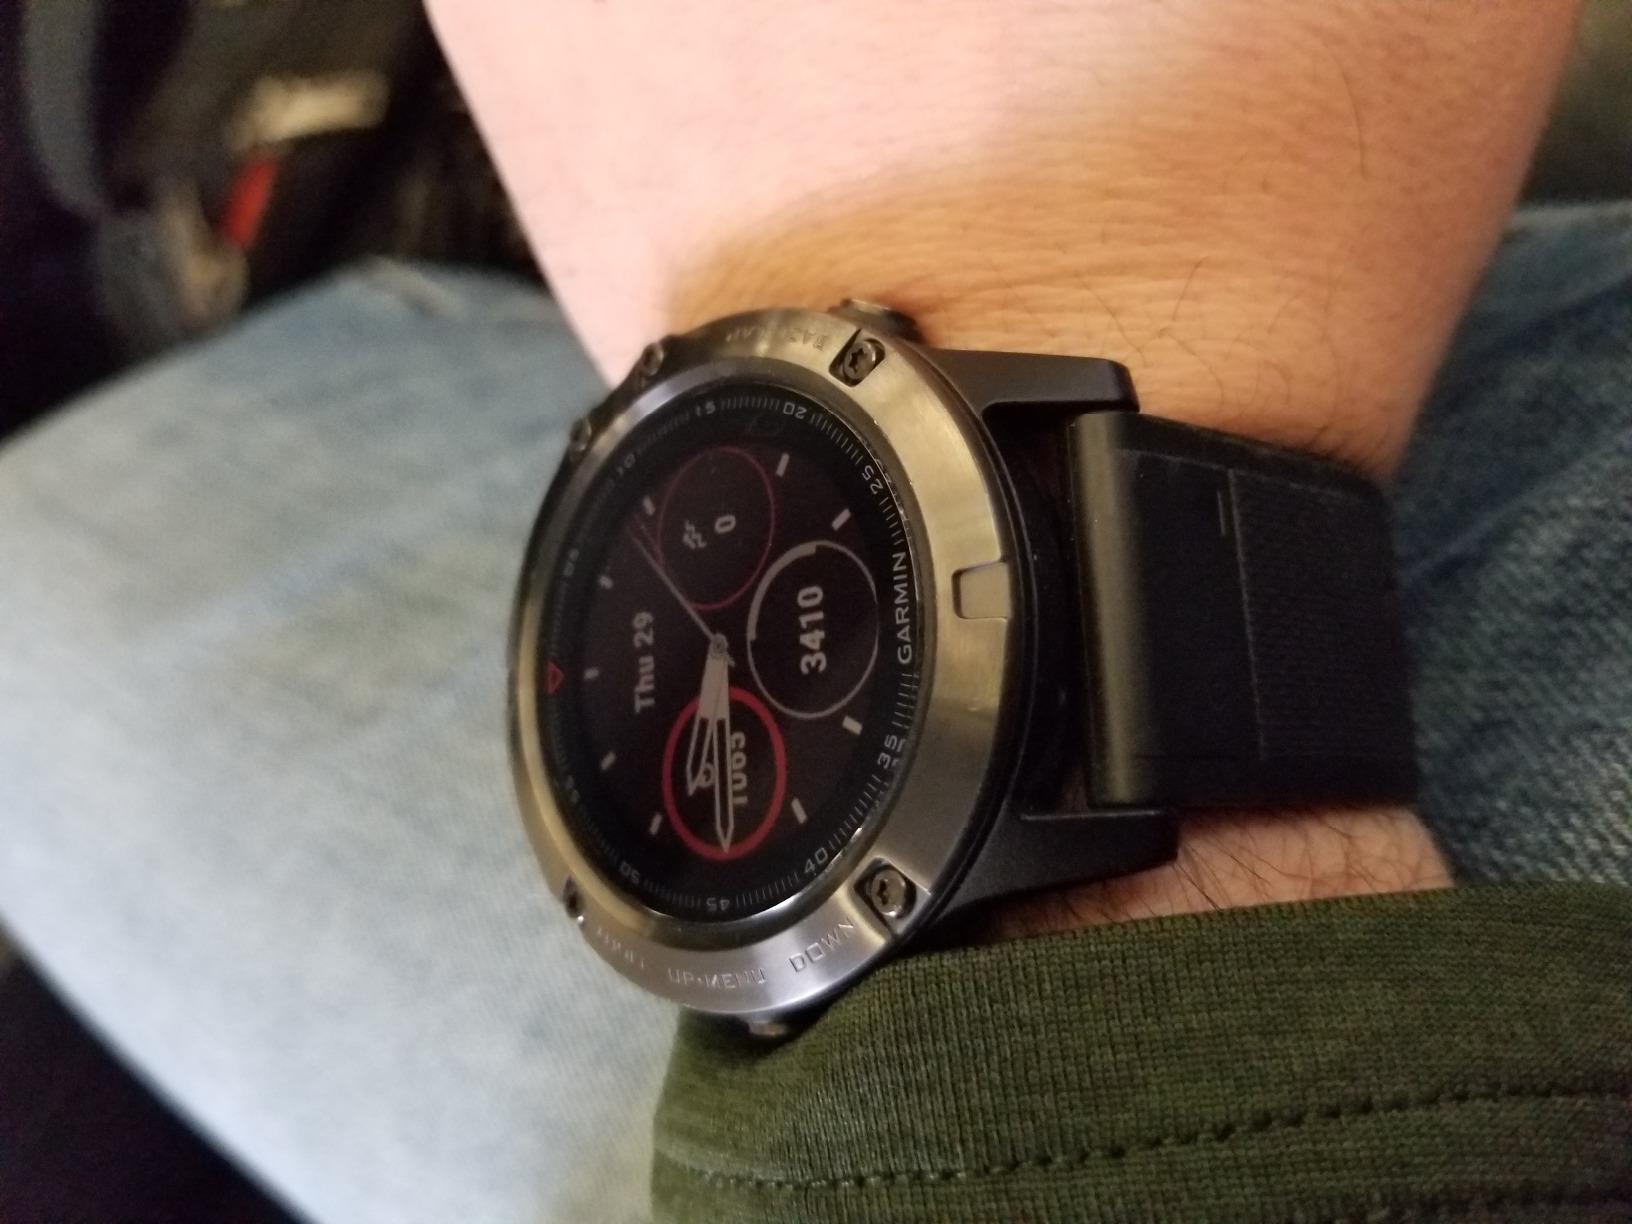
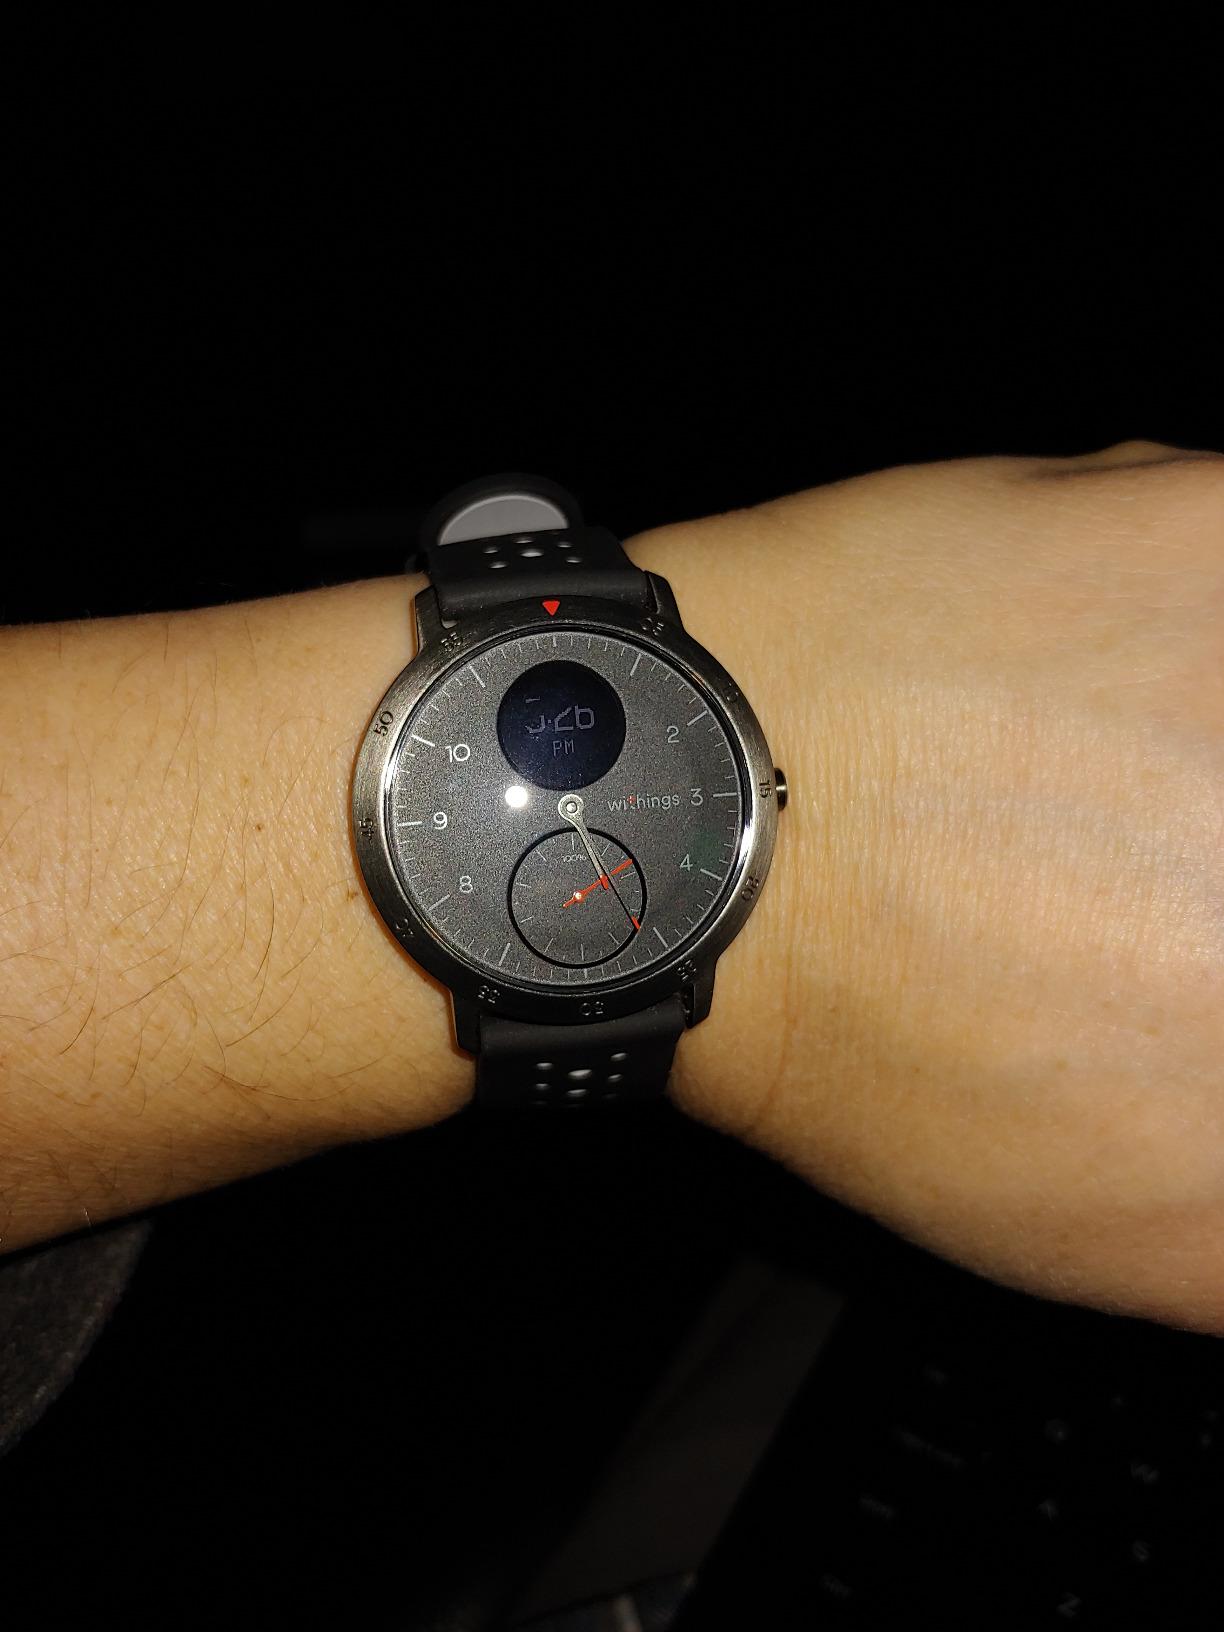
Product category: smartwatch
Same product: no